Trinity Hall, Dublin

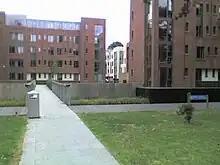
A courtyard of Trinity Hall

Trinity Hall (Irish: "Halla na Tríonóide") is the main extramural hall of residence for students of Trinity College in Dublin, Ireland. It is located on Dartry Road in the Dartry neighbourhood, part of the affluent suburb of Rathmines and about 4 kilometres (2.5 mi) south of the College's main campus. Trinity's Botanic Gardens share the site. Trinity Hall is linked to the city centre campus by direct Dublin Bus route and the Luas light rail system via the Milltown Luas stop.